Glen Riddle station

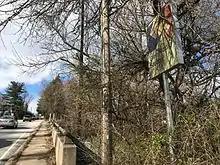
SEPTA lollipop sign for the former Glen Riddle station in 2017

The station, along with all of those west of Elwyn, was closed in September 1986, due to deteriorating track conditions and Chester County's desire to expand facilities at Exton station on SEPTA's Paoli/Thorndale Line. Service was "temporarily suspended" at that time, with substitute bus service provided.